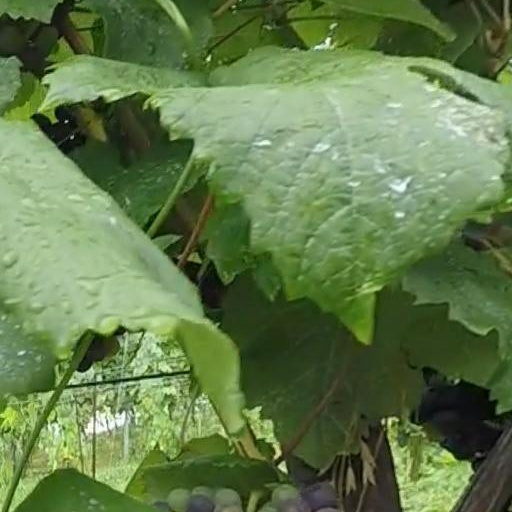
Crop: grape